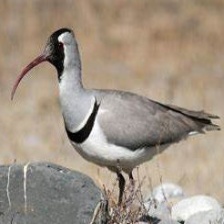
Species: IBISBILL
Scientific name: IBIDORHYNCHA STRUTHERSII